Gonzalo Torrente Ballester

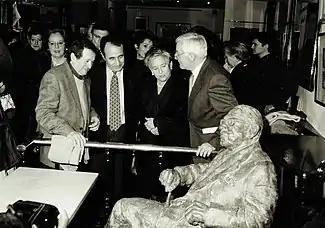
The Presentation of a sculpture in honour of Torrente, at the Café Novelty, in Salamanca in 2000. From right to left, the director of The Royal Spanish Academy, Víctor García de la Concha,Torrente's widow, Fernanda, the author Carlos Casares and the sculptor .

Despite his affiliation to the Falangists, from 1939, when he returned to Santiago to take up a university post, he increasingly distanced himself from the party. He joined in protests in favour of striking Asturian miners in 1962, and was expelled from his teaching post at the university as a result. In the mid-1960s he had a number of problems with government censors.